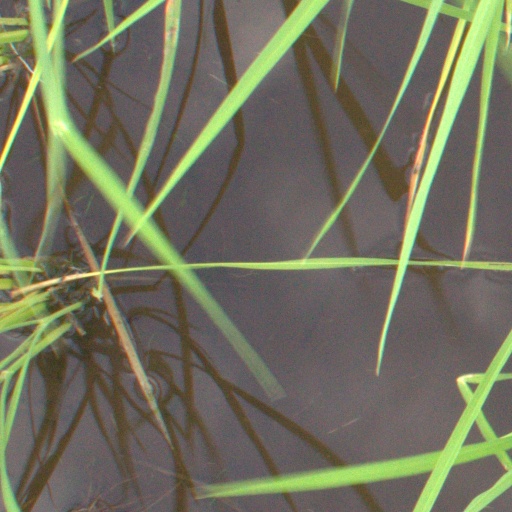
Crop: rice